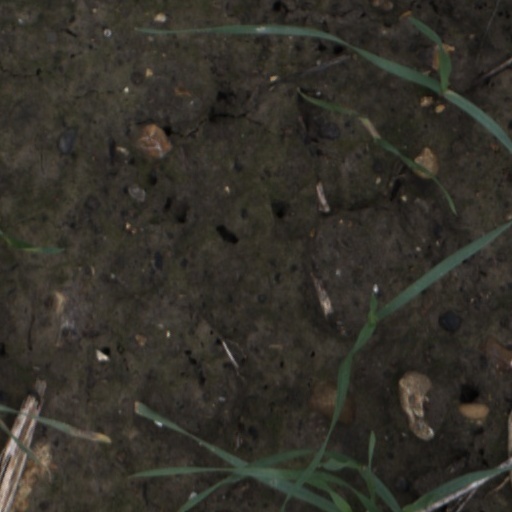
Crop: wheat